The Walking Dead: Survival Instinct

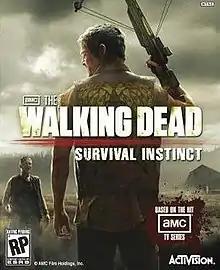
Promotional poster featuring characters Daryl Dixon and his brother Merle

The Walking Dead: Survival Instinct is a 2013 first-person shooter game developed by Terminal Reality and published by Activision. It is based on "The Walking Dead" television series. The game acts as a prequel to the TV series; it is set in the Georgia countryside, and focuses on Daryl and Merle Dixon as they make their way to Atlanta during the early days of the zombie (Walker) apocalypse.